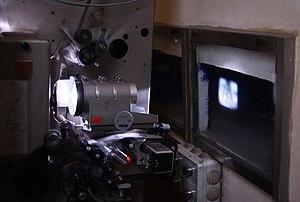
Projecteur cinématographique 35mm
La projection cinématographique désigne l'ensemble des techniques utilisées pour restituer un film, généralement dans une salle de cinéma, mais aussi pour des projections privées.